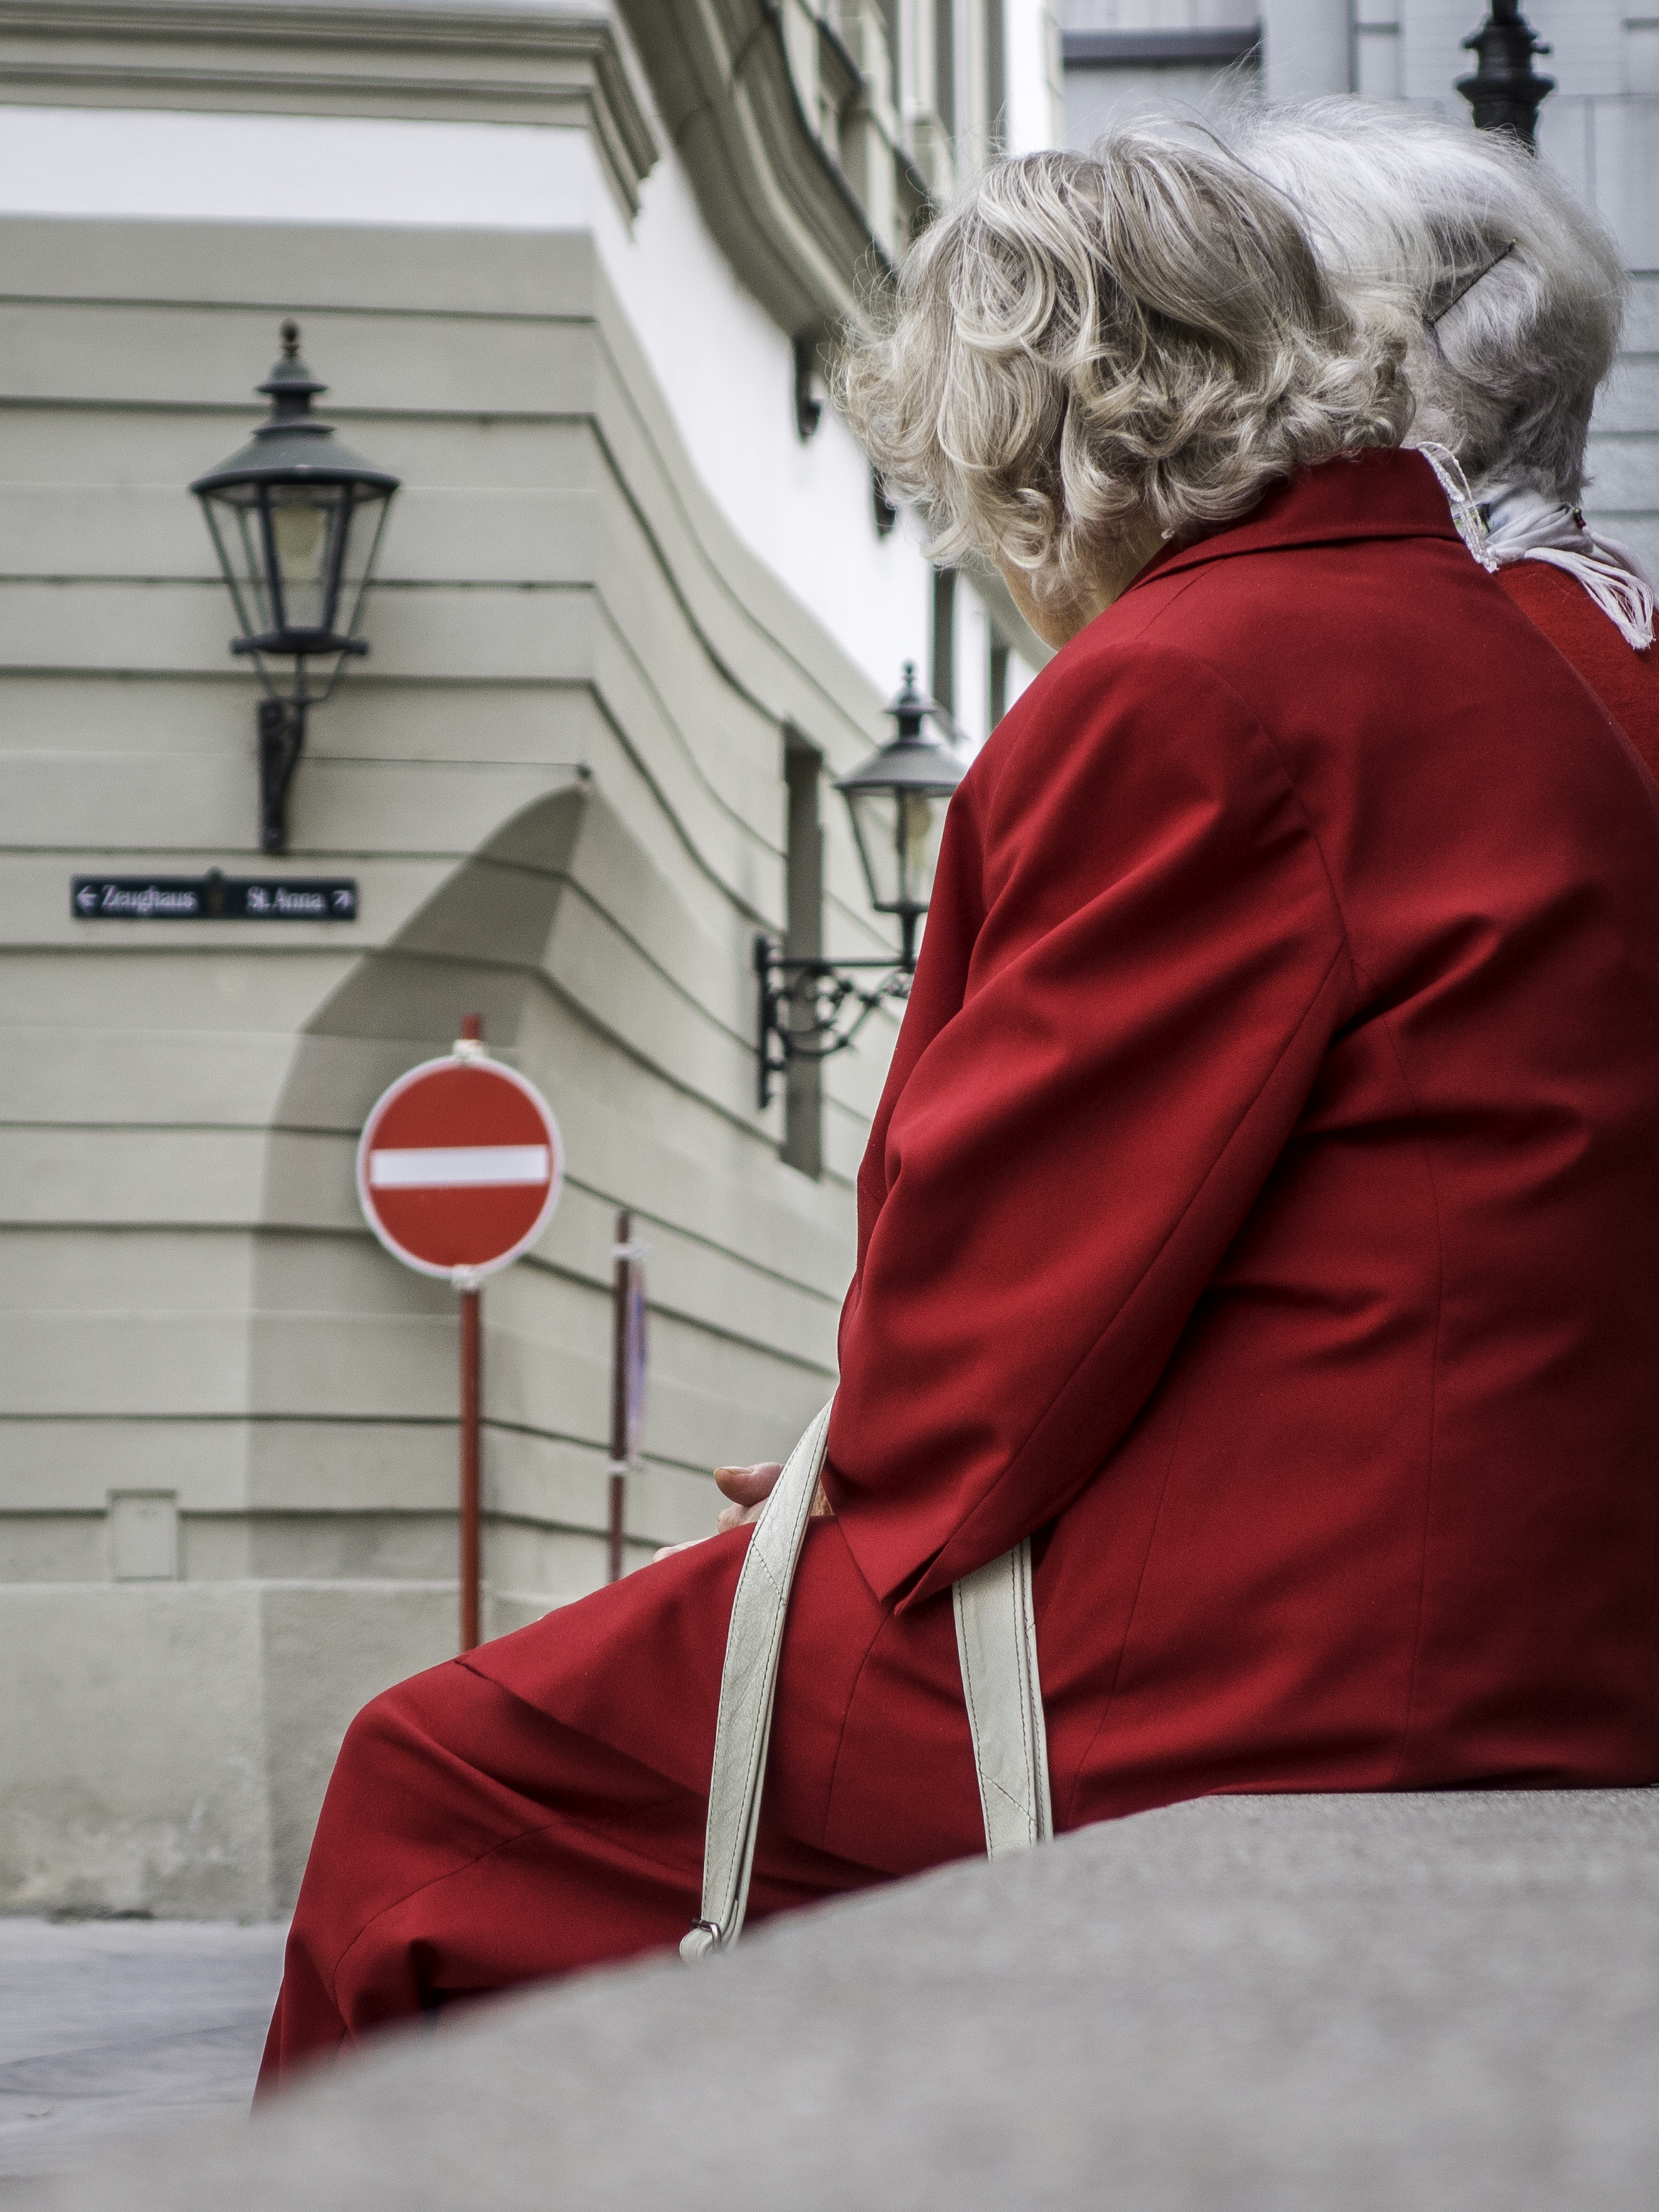
people, woman, street, old, city, explore, sign, coat, spring, red, color, sitting, fashion, clothing, lady, outerwear, streetphotography, flickr, creativecommons, dress, stadt, rot, germany, deutschland, alt, senior, bayern, bavaria, farbe, clothes, sitzend, menschen, strasenfotografie, frau, augsburg, erwachsener, hochformat, adult, portraitformat, streettog, tog, bekleidung, kleidung, mantel, 43, sonydscrx100ii, sonyrx100ii, schild, zeichen, pedestrianprecinct, pedestrianzone, retiree, rentner, pensioner, fusg ngerzone, retired, pension r, pensionist, ruhestand, photo shoot